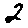
Label: 2